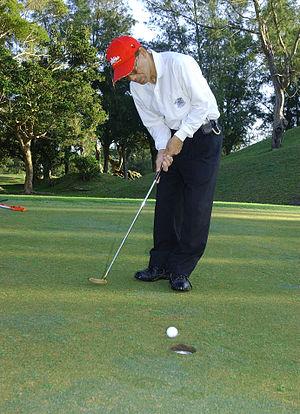
Le Golf d'Aix-les-Bains est un golf international de dix-huit trous ayant une longueur de 5 519 mètres par 70 sur 45 hectares. Il se situe dans la ville thermale d'Aix-les-Bains dans le département de la Savoie en France. Il est le plus ancien golf de Rhône-Alpes, le parcours d'Aix-les-Bains s'est bonifié au fil des ans. On y trouve une des plus grandes écoles de golf de la région Rhône-Alpes. Il est ouvert toute l'année.